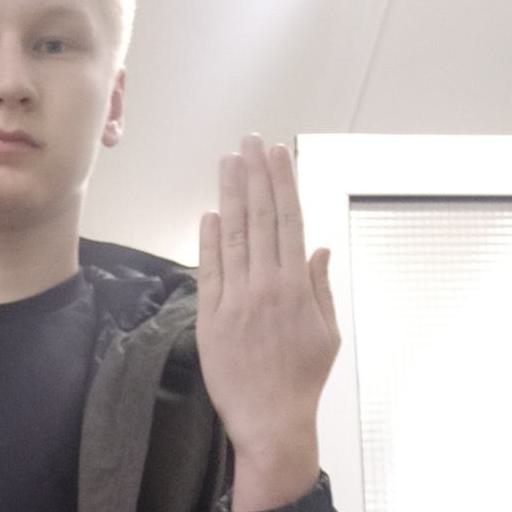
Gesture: stop_inverted